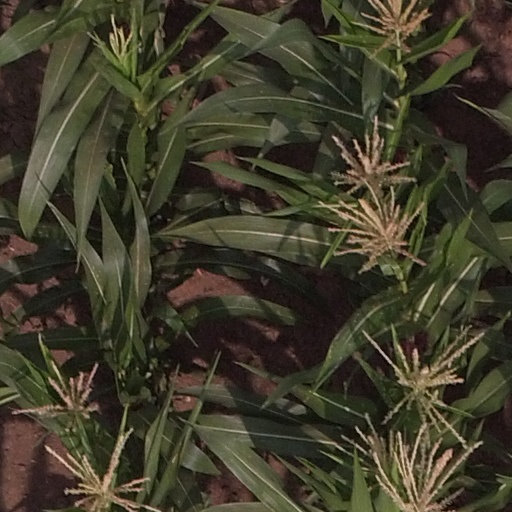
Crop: maize; corn